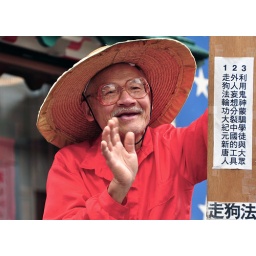
Man in red shirt